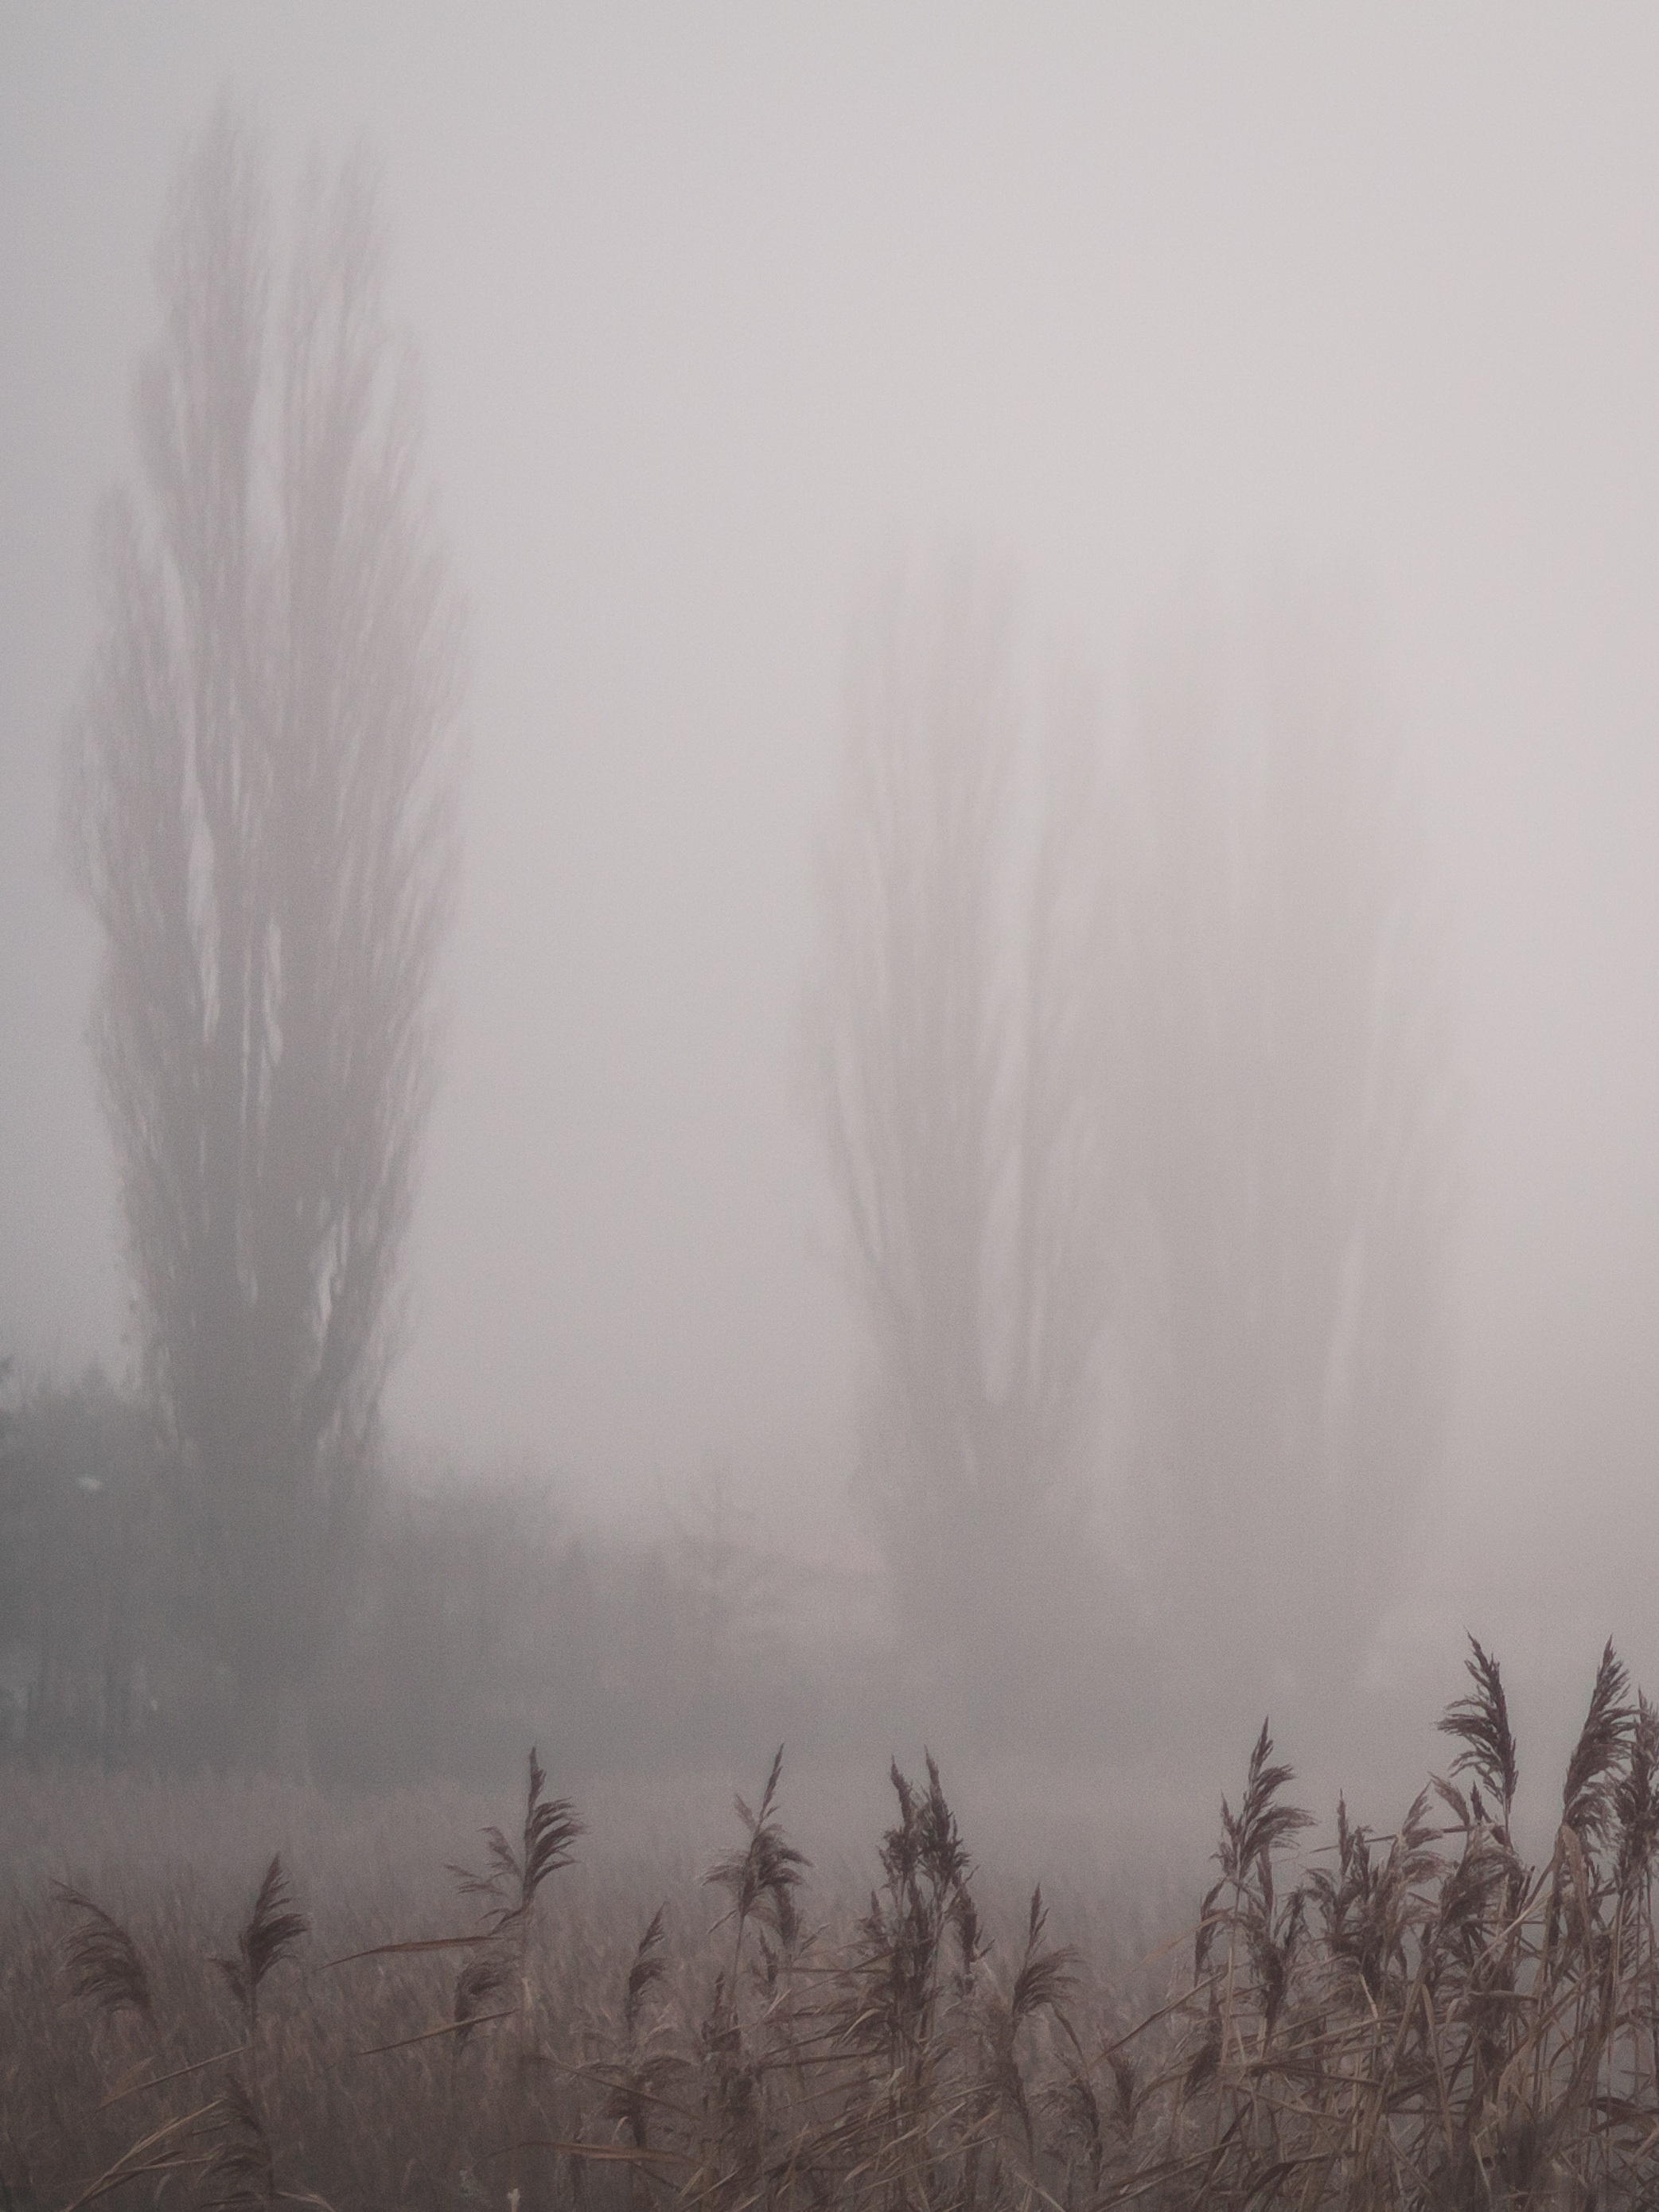
landscape, tree, nature, grass, snow, winter, fog, mist, morning, lake, view, frost, city, atmosphere, autumn, park, weather, haze, vegetation, hazy, poland, the fog, freezing, atmospheric phenomenon